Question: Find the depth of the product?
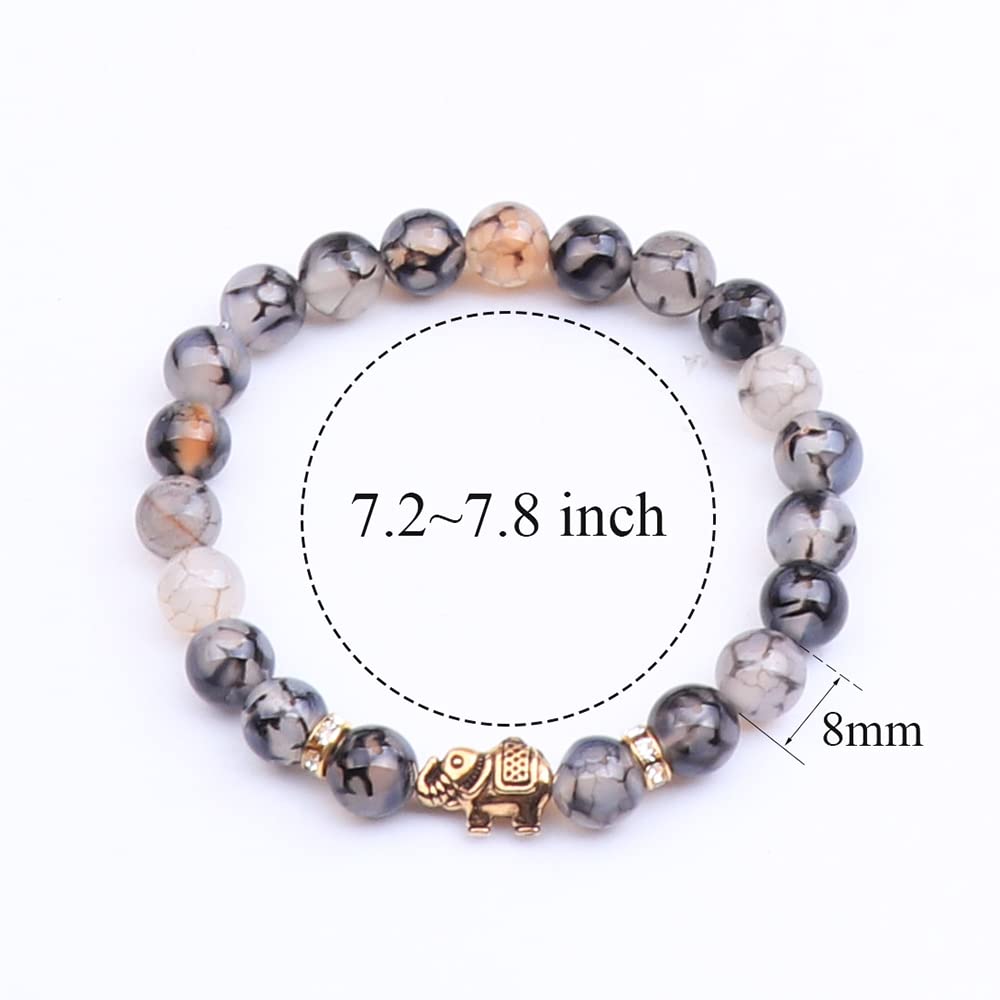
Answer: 7.2 inch